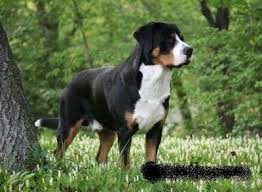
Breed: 221-n000055-EntleBucher